Poi Mugangal

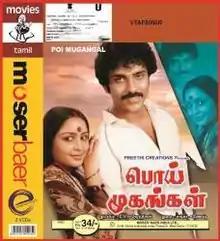
VCD cover

Poi Mugangal is a 1986 Indian Tamil-language film directed by C. V. Rajendran. The film stars Kannada actor V. Ravichandran (credited as Rakesh) and Sulakshana. It is based on the novel "Kakitha Changiligal" by Sujatha. The film was released on 28 March 1986.